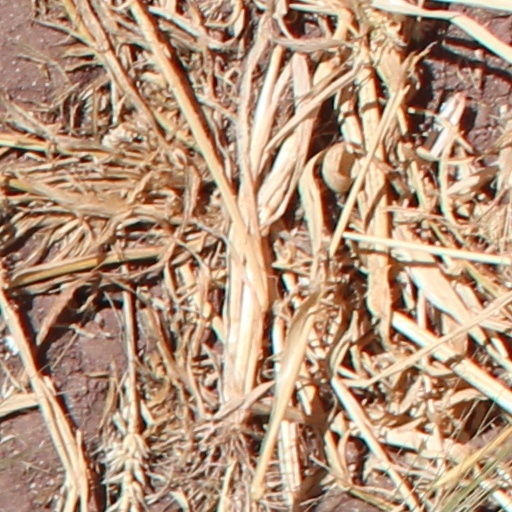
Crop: wheat